Sha Tin to Central Link

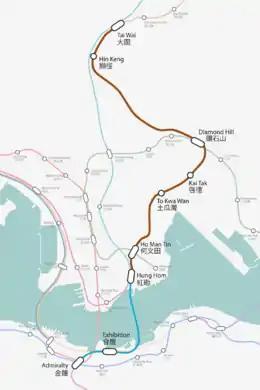
The route of the Sha Tin to Central Link, per the 2008 revised proposal

From the preexisting Ma On Shan line at Tai Wai station, the Tuen Ma line will continue southwards on an embankment to Hin Keng station, and then head southeast in tunnel towards Kowloon. After Diamond Hill station, the line will turn southwest and continue in tunnel through Ma Tau Chung and To Kwa Wan towards Hung Hom station, interchanging with the Kwun Tong line extension at Ho Man Tin along the way. At Hung Hom, the East West Corridor will connect to the preexisting West Rail line just south of its new platforms at the station and interchange with the East Rail line.